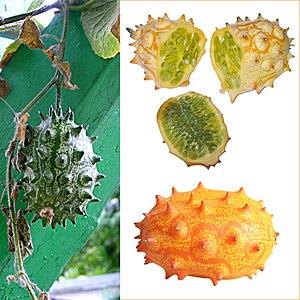
Cucumis metulifer est une espèce de plante tropicale de la famille des Cucurbitacées.